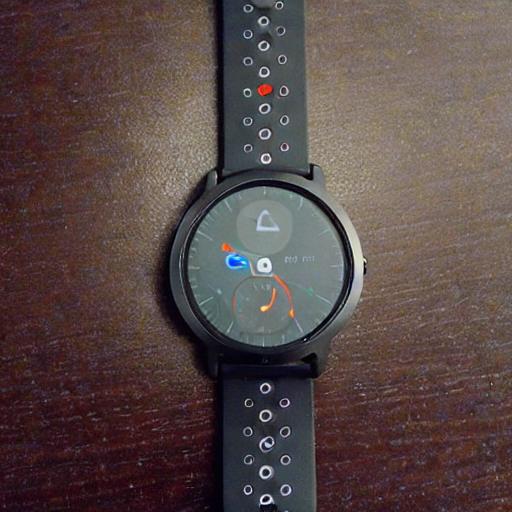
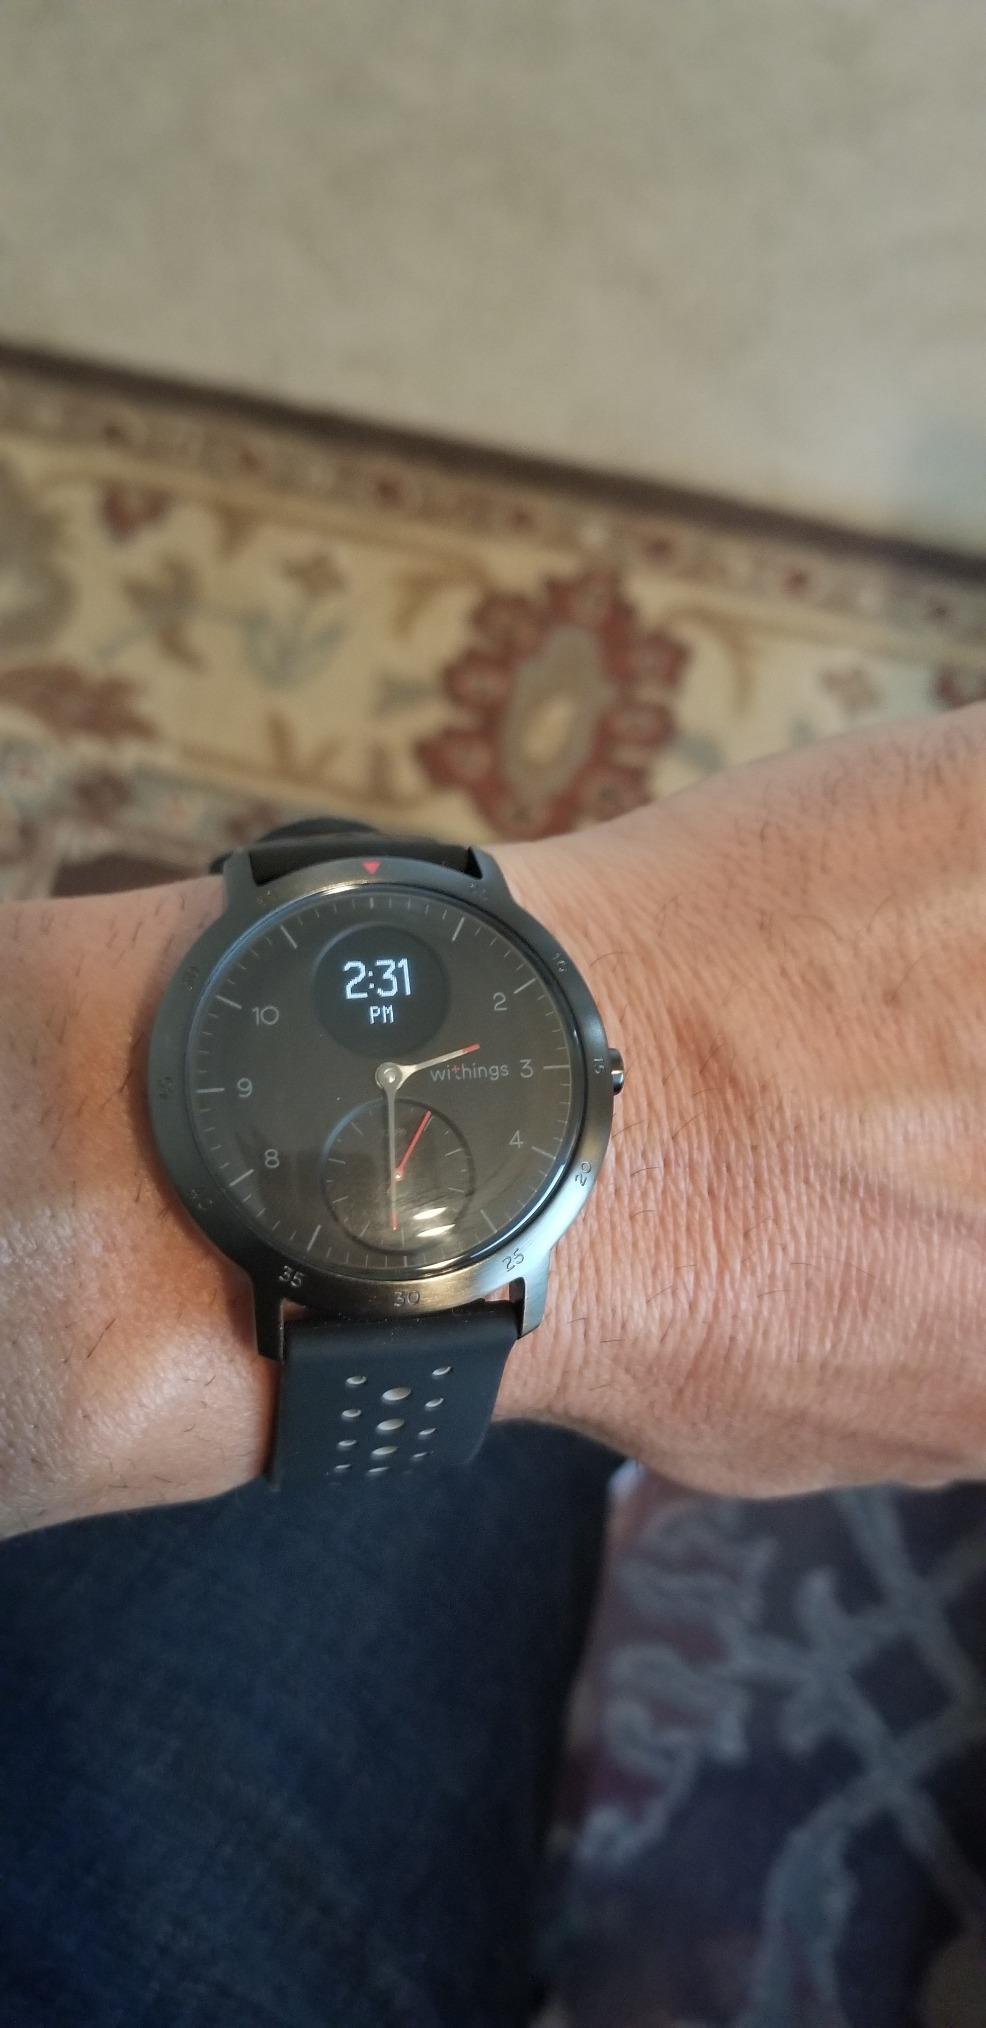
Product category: smartwatch
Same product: no